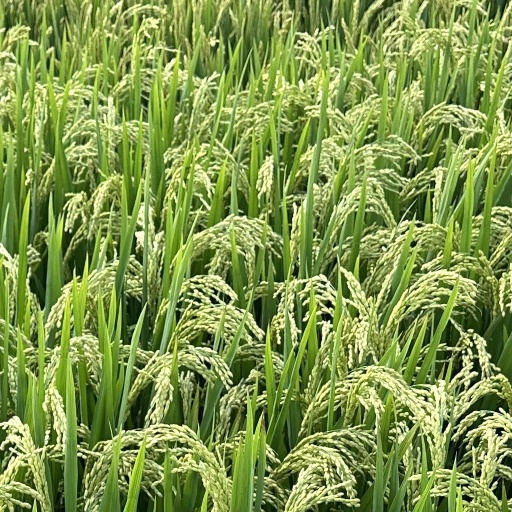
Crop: rice